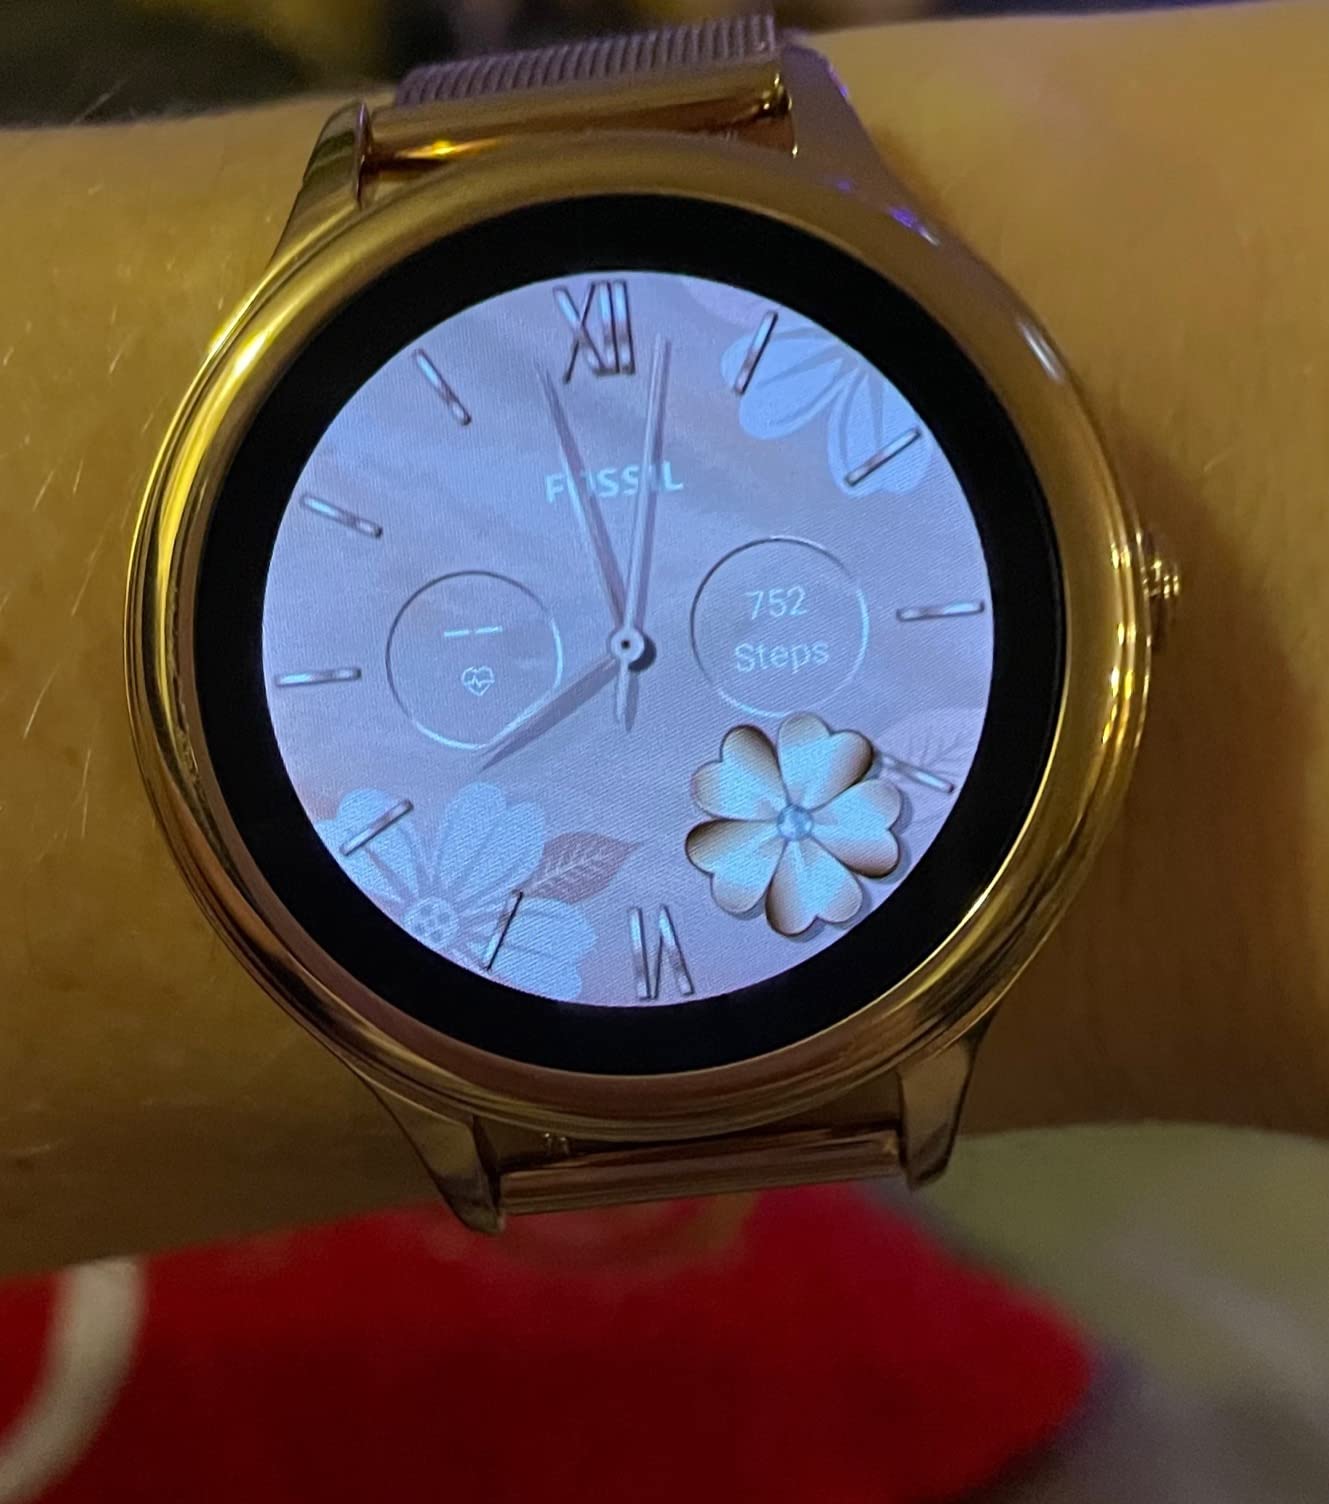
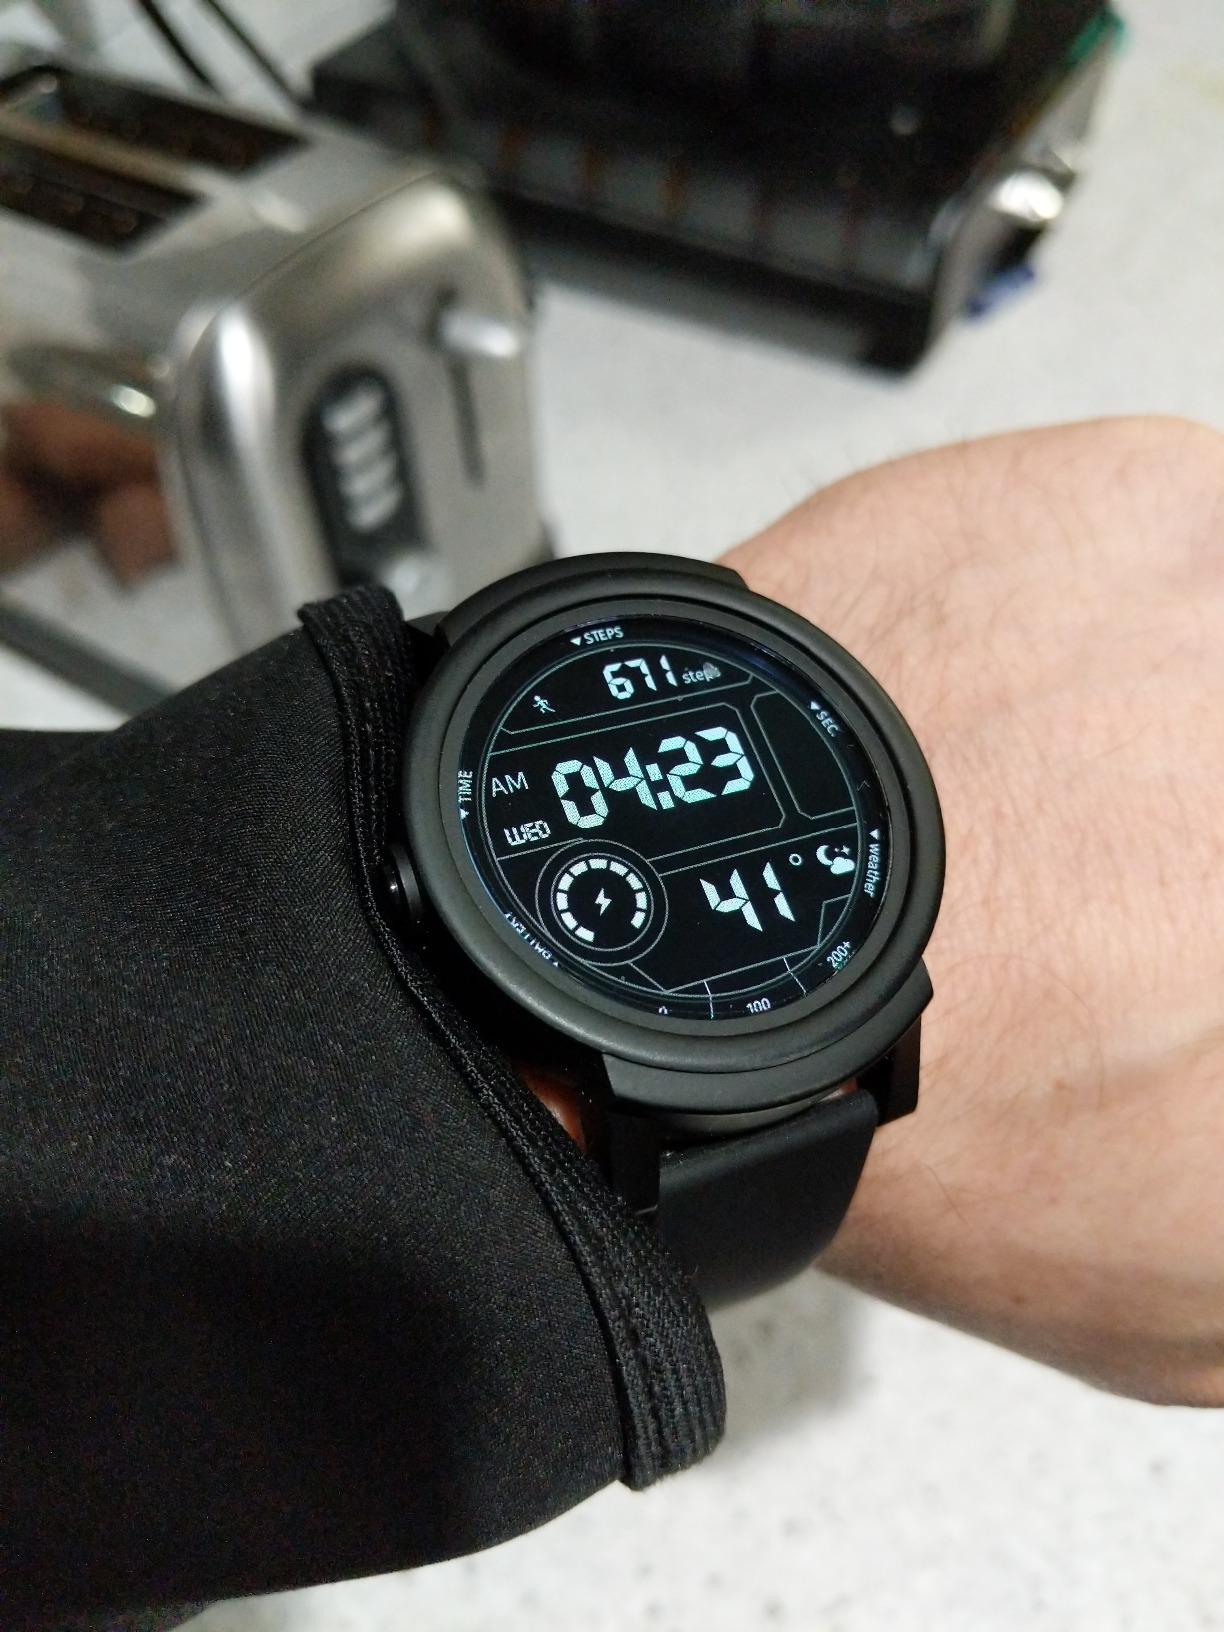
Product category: smartwatch
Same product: no